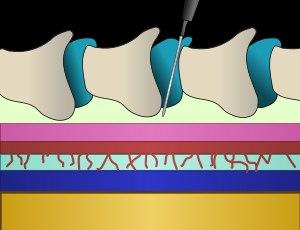
L'anesthésie péridurale est une technique d'anesthésie loco-régionale consistant à introduire un cathéter dans l'espace péridural permettant la diffusion d'un produit actif. L'utilisation la plus courante est l'analgésie péridurale lombaire lors de l'accouchement par voie basse. Celle-ci peut alors être transformée en anesthésie péridurale pour une césarienne. Dans d'autres applications, la péridurale peut également être cervicale ou thoracique.